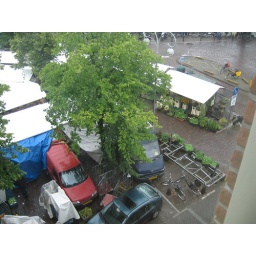
Our last morning in Amsterdam. View from our apartment window onto the Nordmarkt - big market every Saturday.